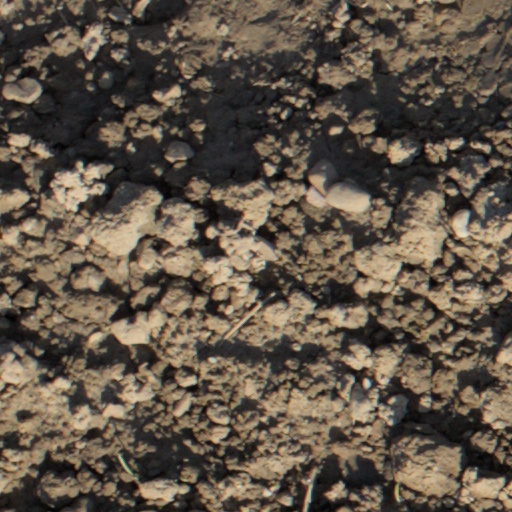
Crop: wheat